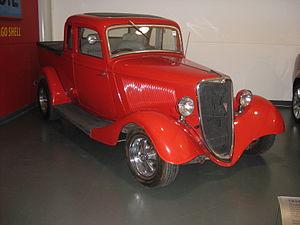
En comparaison avec d'autres types de pick-ups des années 1930, le terme coupe utility a été défini comme la combinaison d'un coupé plus élégant, confortable et spacieux, ayant une ligne de toit plus basse, avec un plateau de chargement. Cependant depuis les années 1950, la définition du terme est devenue floue. Les modèles plus récents sont souvent appelés simplement "pick-up" par leurs créateurs.